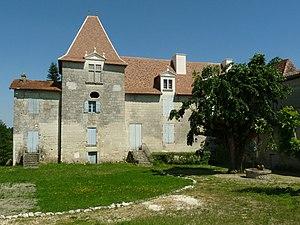
château de Bonnes, Charente, France
Cet article recense les monuments historiques de la Charente, en France.
Bonnes est une commune du Sud-Ouest de la France située dans le département de la Charente.